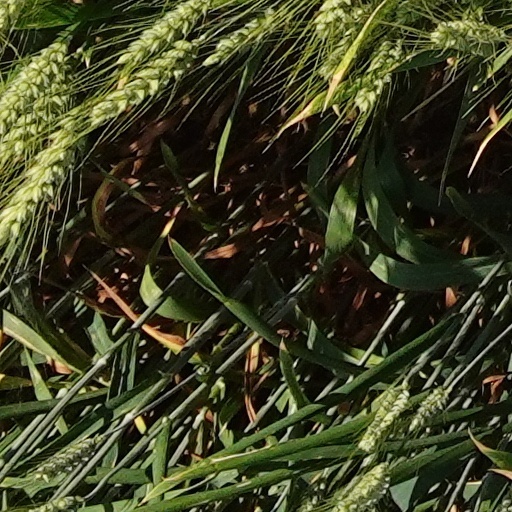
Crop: wheat